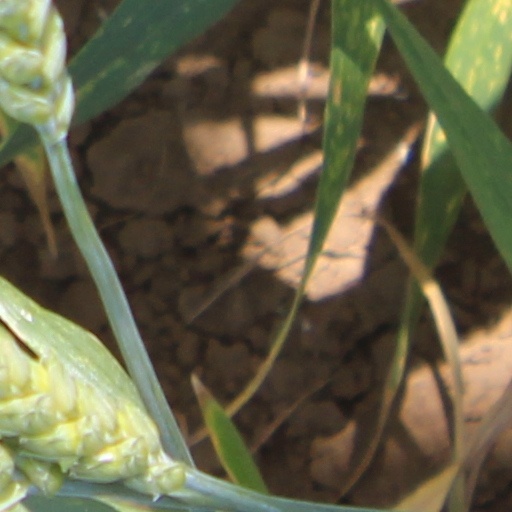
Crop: wheat